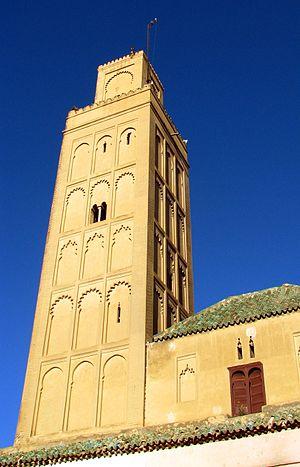
Ceci est une liste des monuments classés par le ministère de culture marocain aux alentours de Meknès.
La mosquée Bab Berdaine est une mosquée qui se trouve dans l'ancienne médina de Meknès au Maroc, construite par l'une des épouses du roi alaouite Moulay Ismail au XVIIIᵉ siècle, Khnata bent Bakkar, une femme que des historiens qualifient de la première ministre des affaires étrangères au Maroc.